Punggol

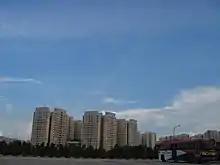
Punggol Interchange

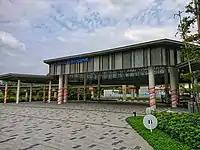
Punggol Town Square, located in the town centre of Punggol

Urban development into the area has been accelerated with the introduction of better transportational options. The Tampines Expressway (TPE) links Punggol New Town up with Singapore's expressway network. The Kallang-Paya Lebar Expressway, which provides a direct route to the city area via TPE, was fully opened in September 2008. New roads were also built to ease traffic congestion on Punggol Road.